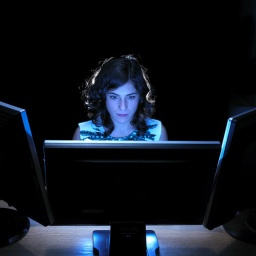
2 sbs w/blue gel firing at screens covered in white paper - one softbox overhead and one grid behind head...